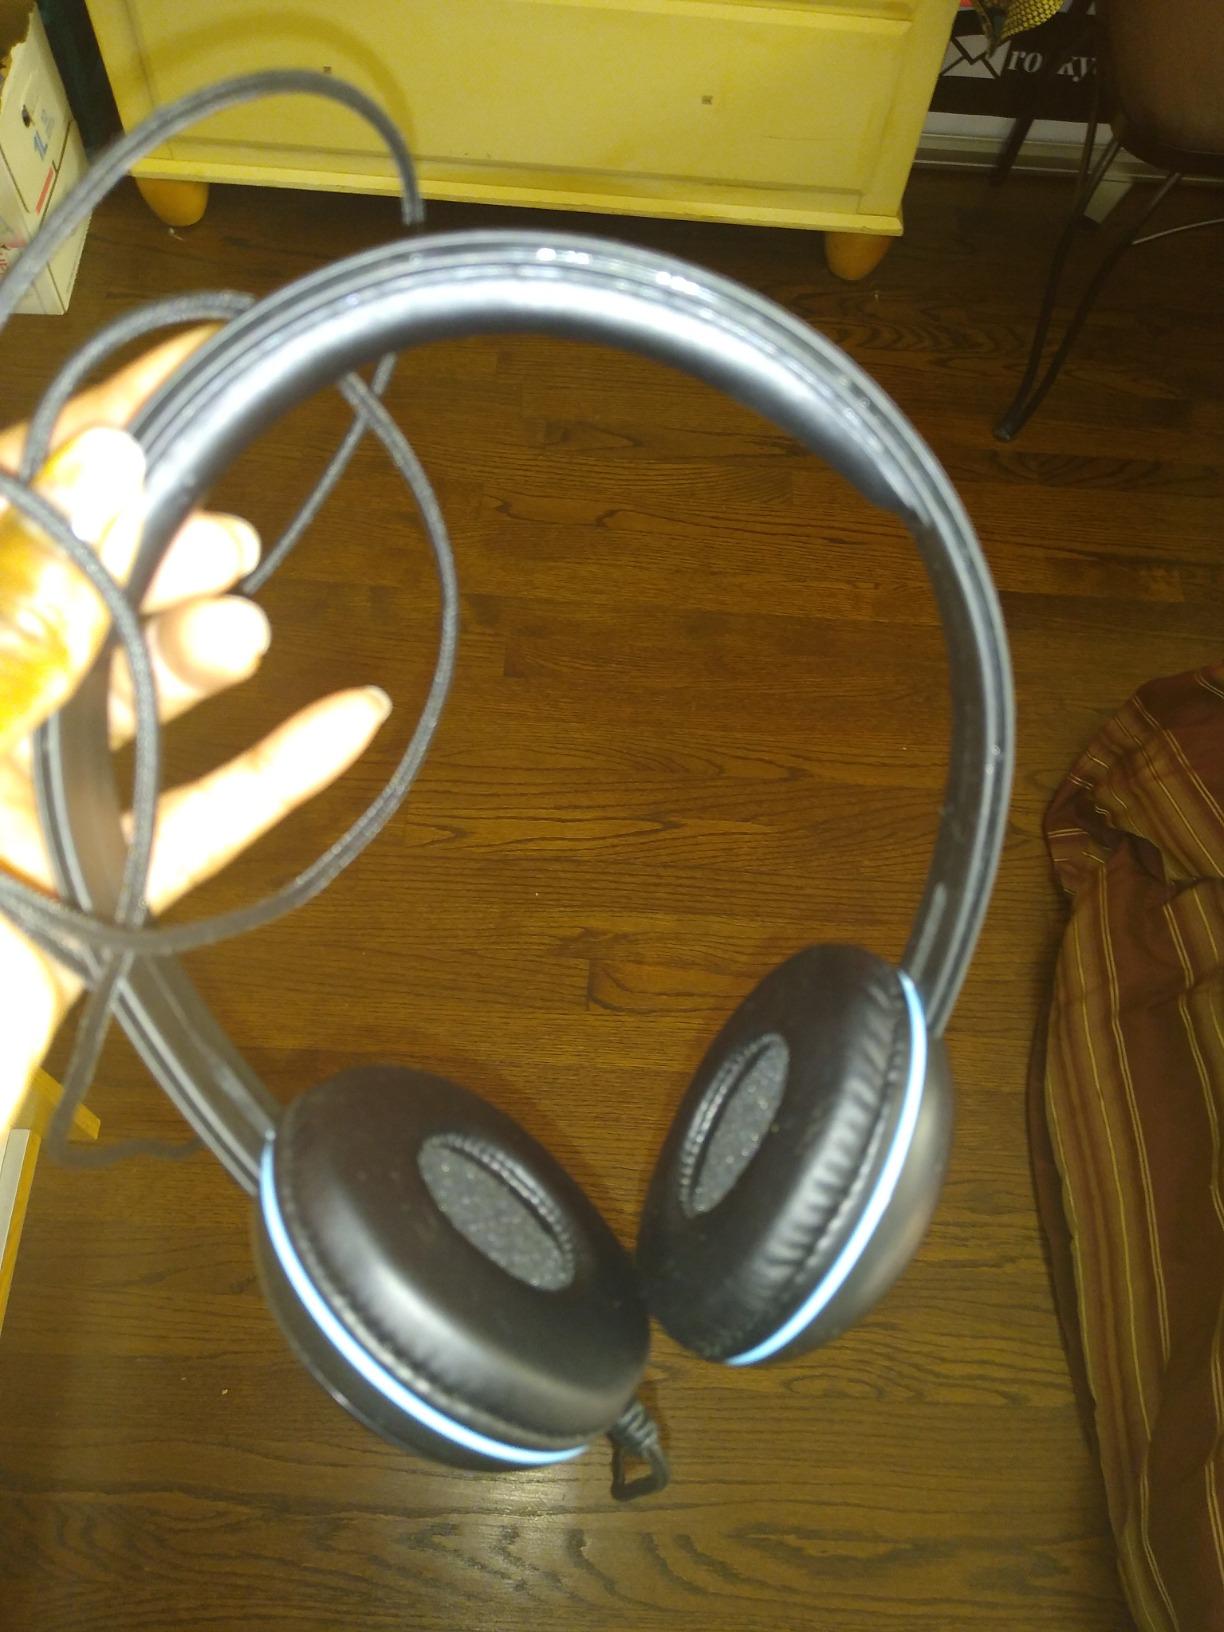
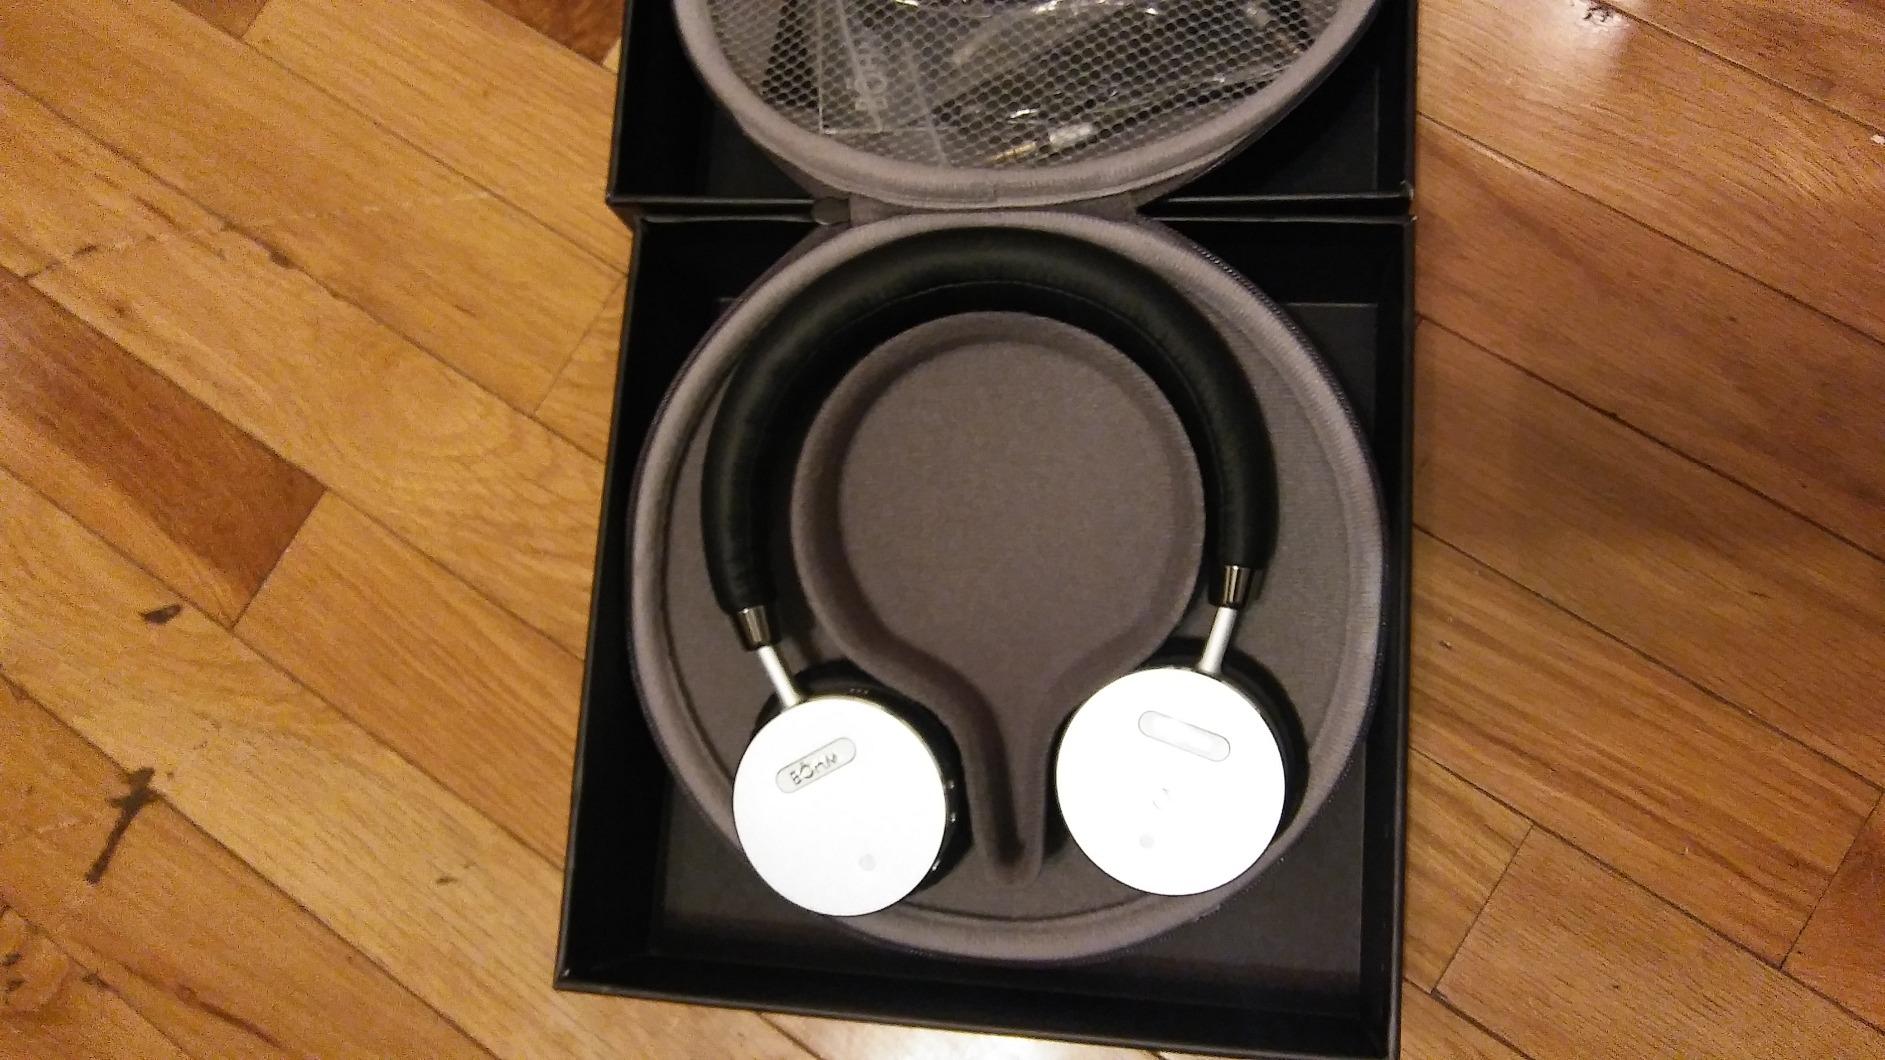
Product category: headphones
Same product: no